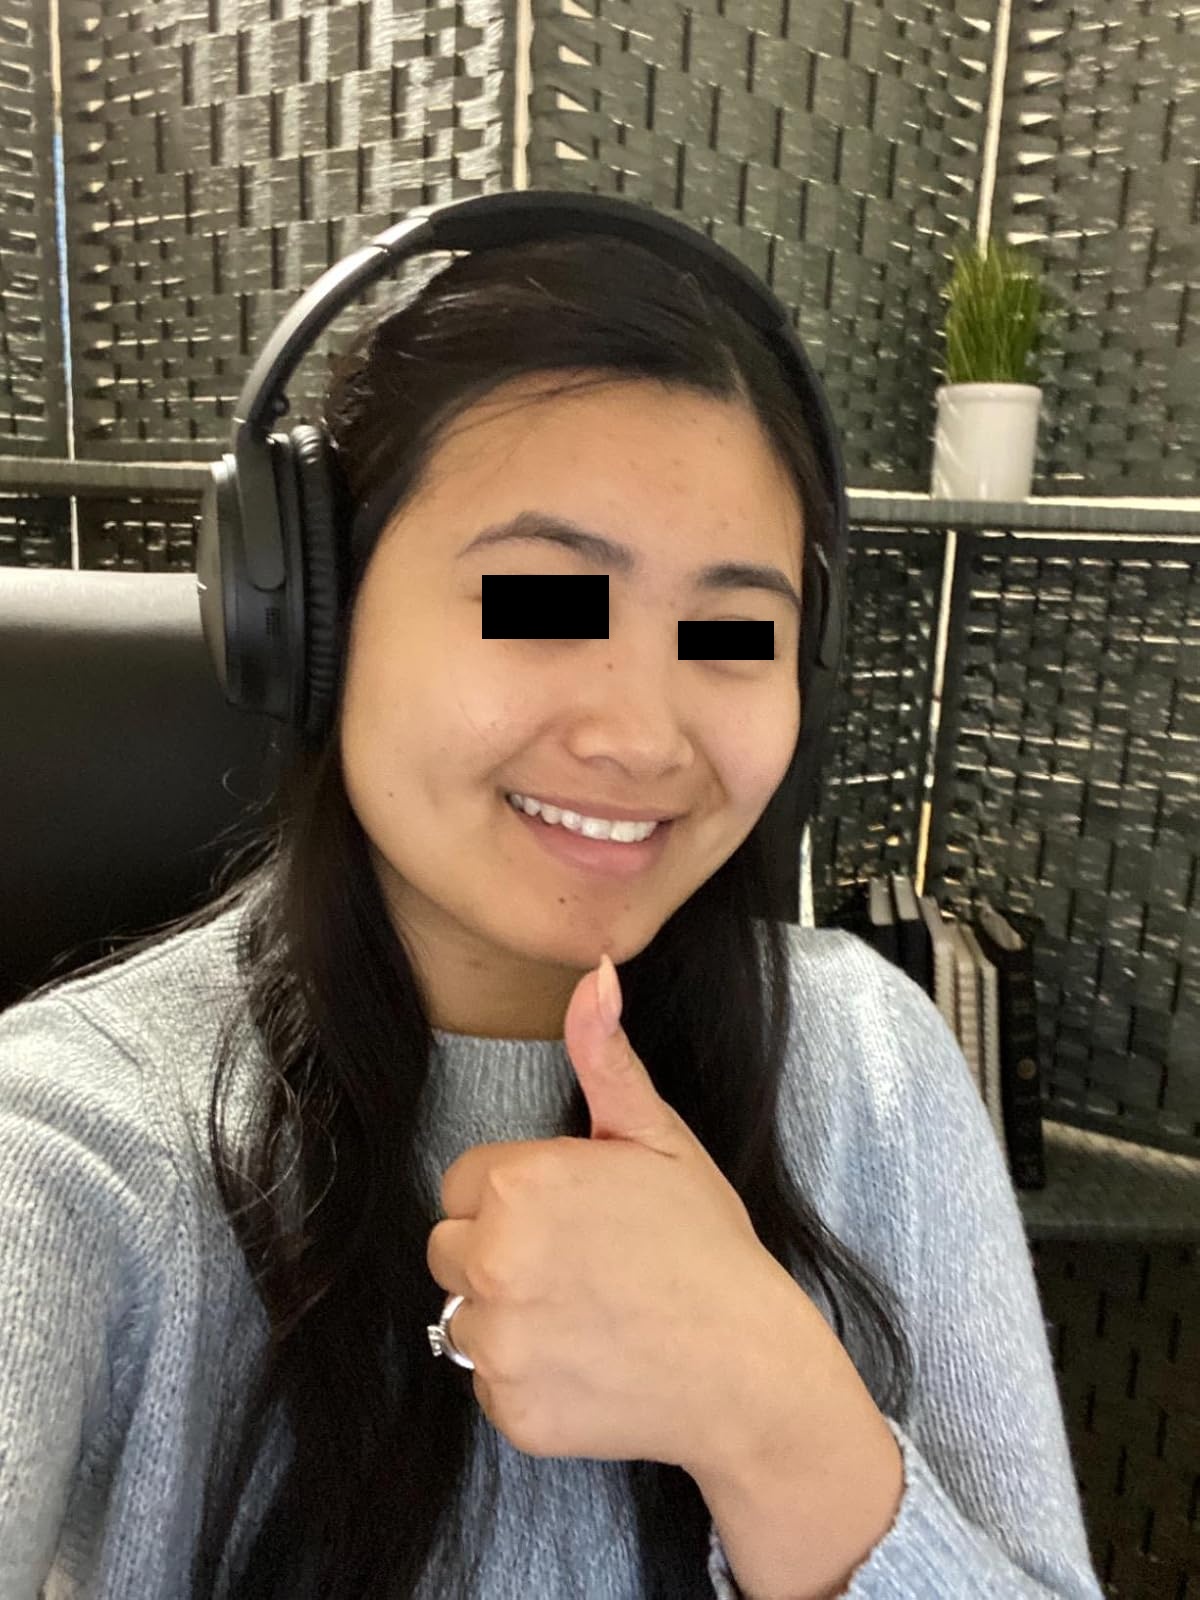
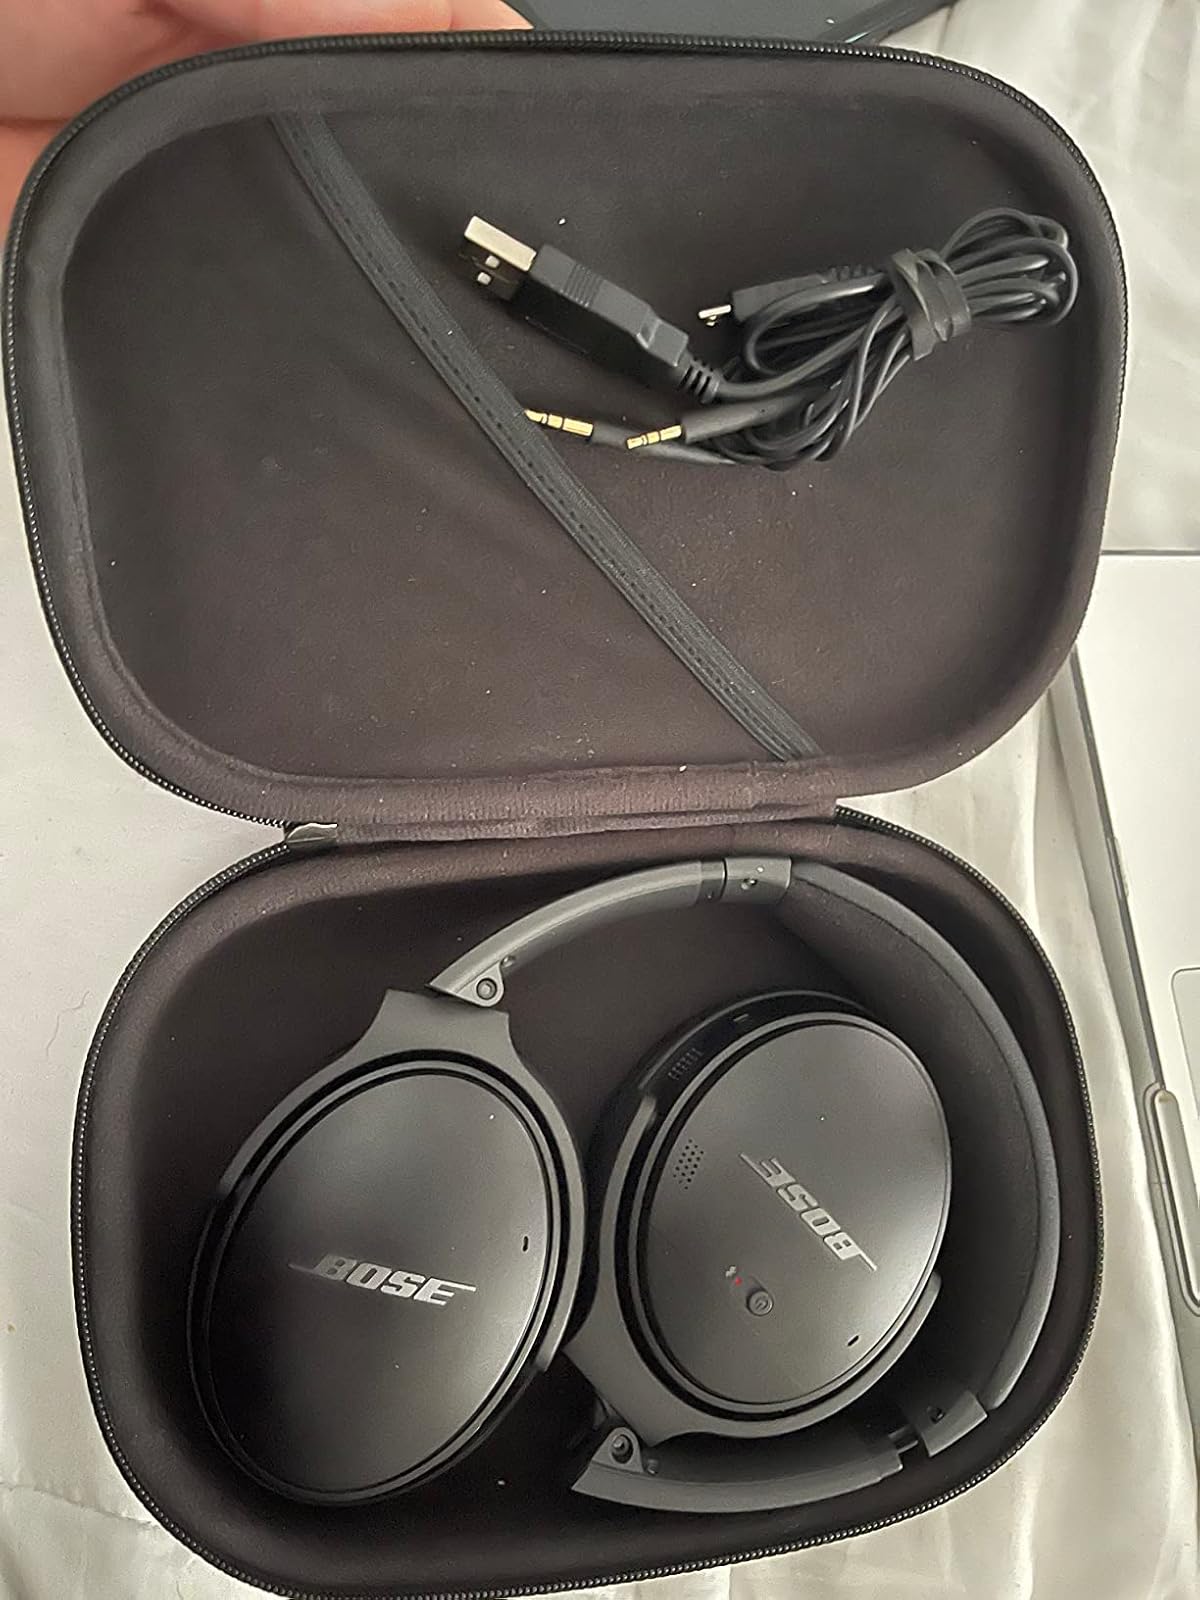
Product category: headphones
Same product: yes